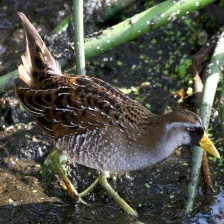
Species: SORA
Scientific name: PORZANA CAROLINA
ImageNet parent category: european_gallinule